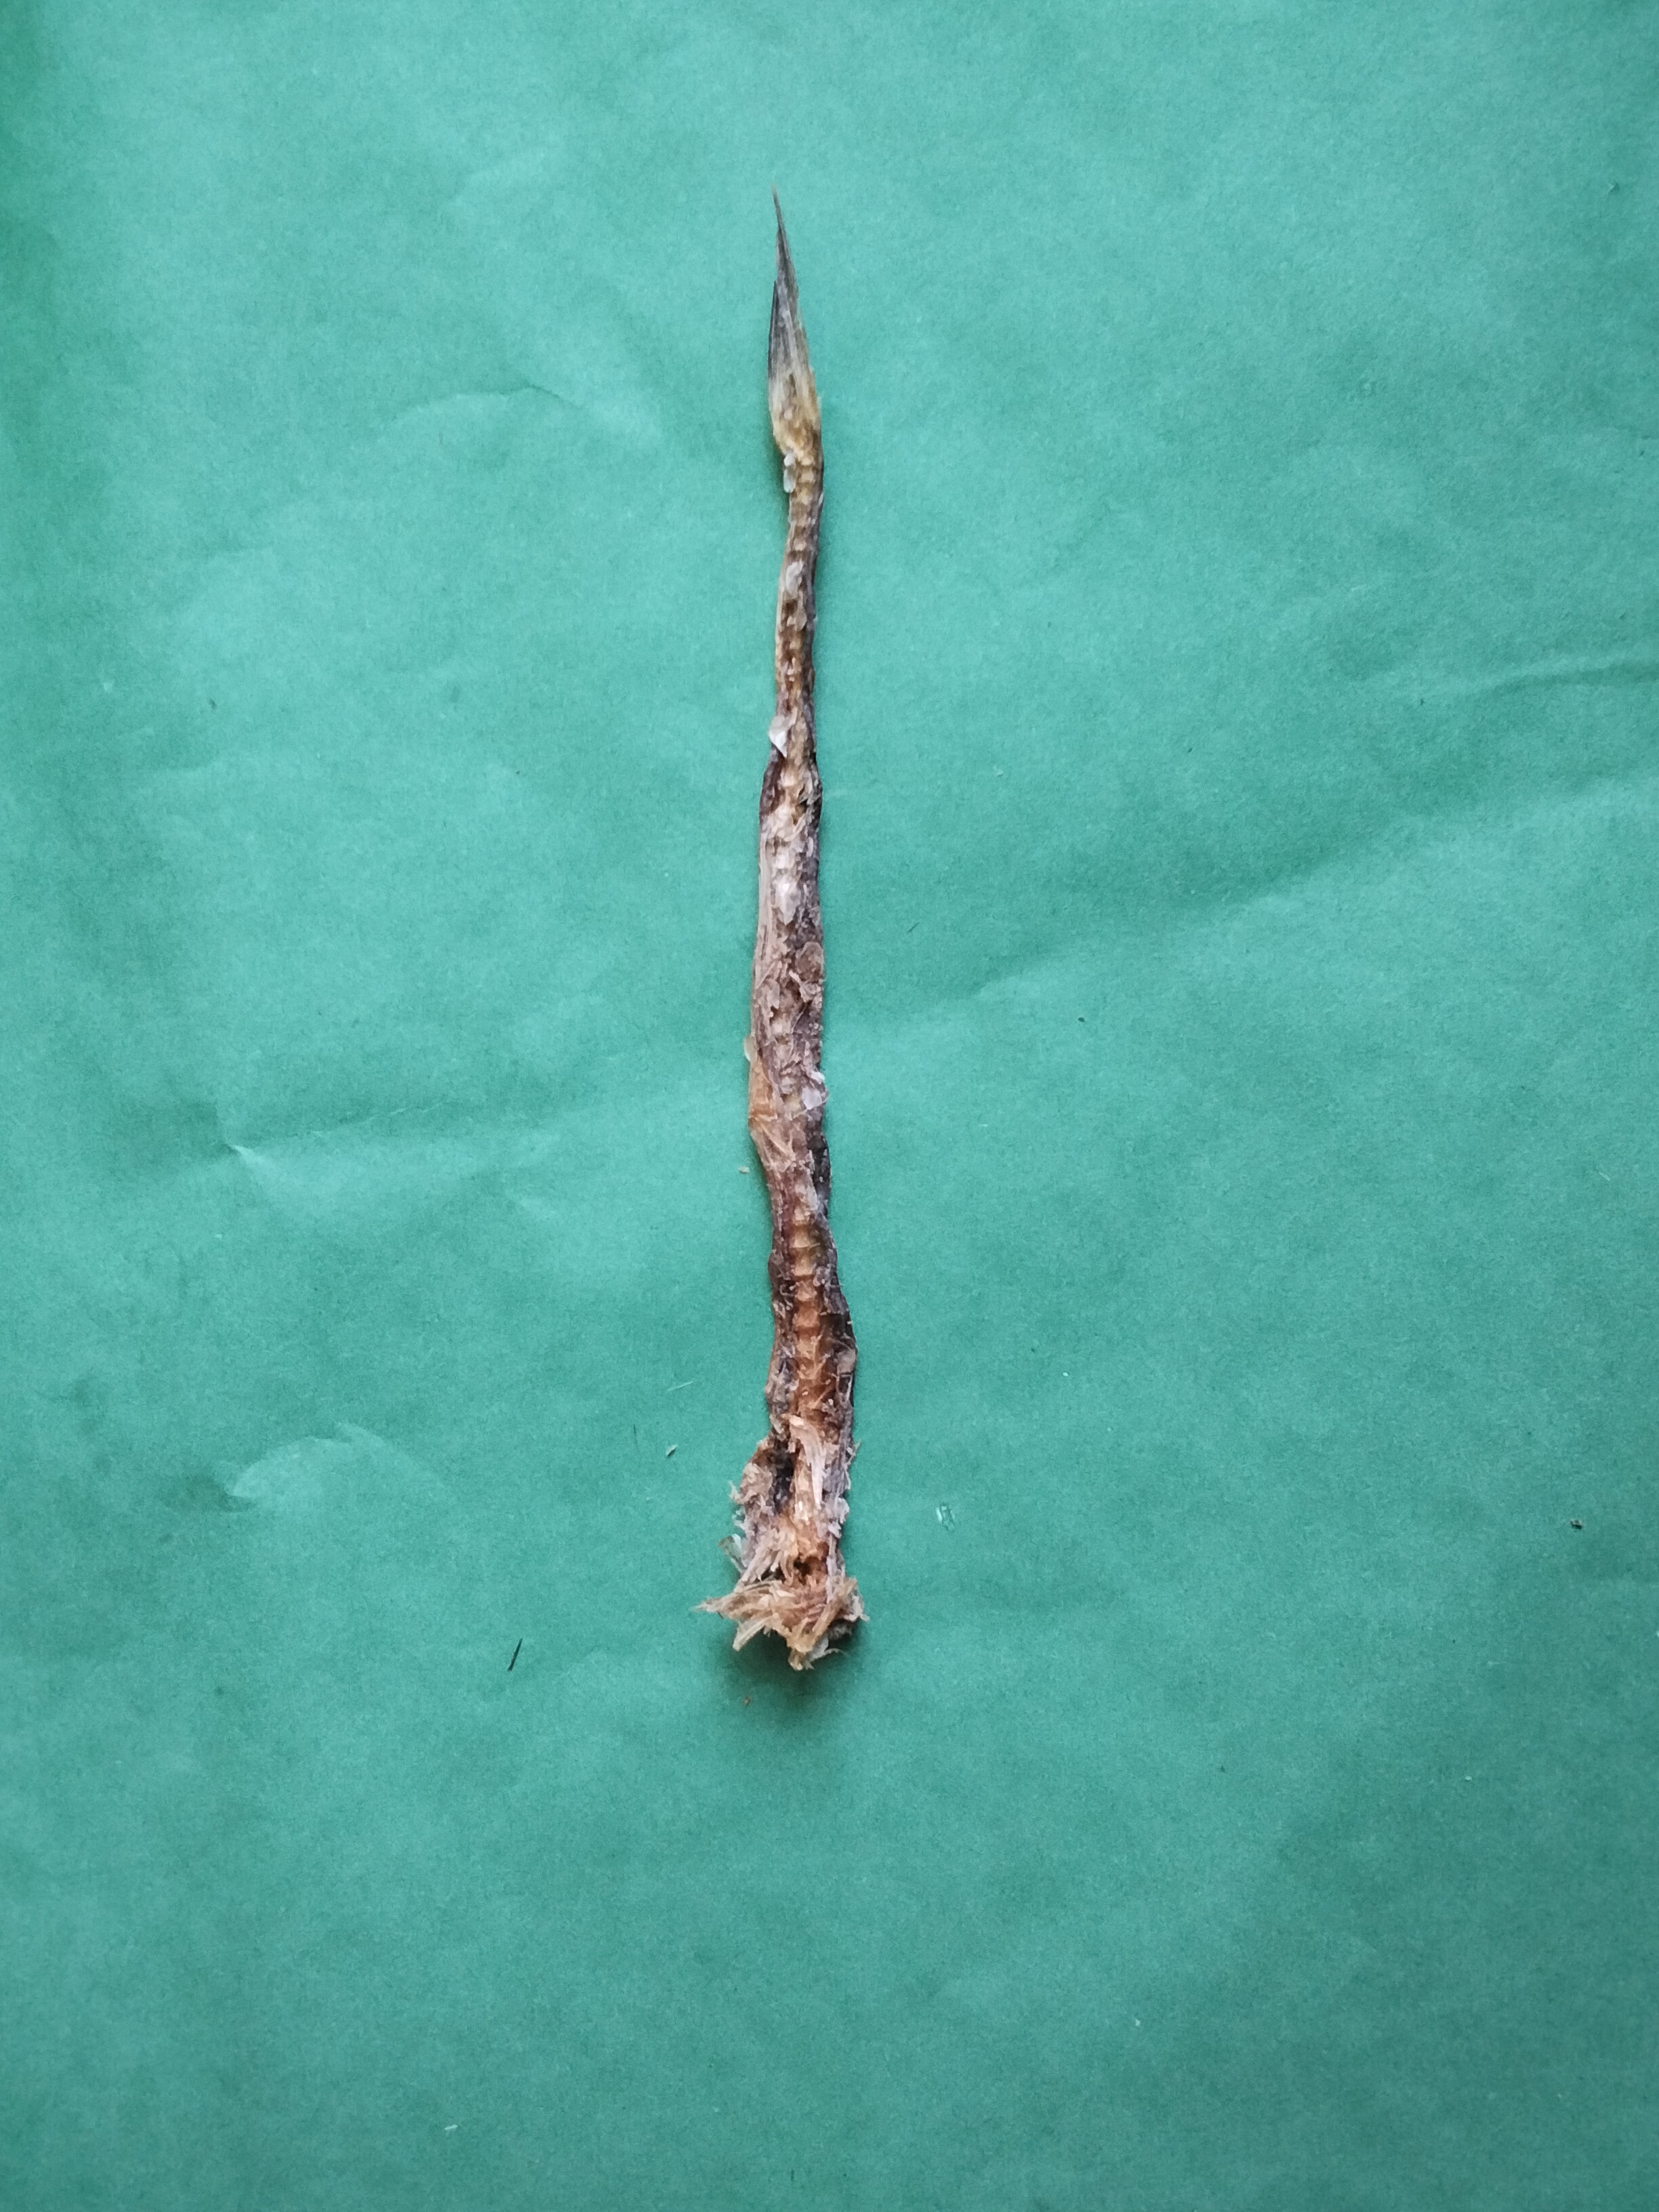
Species: Loitta